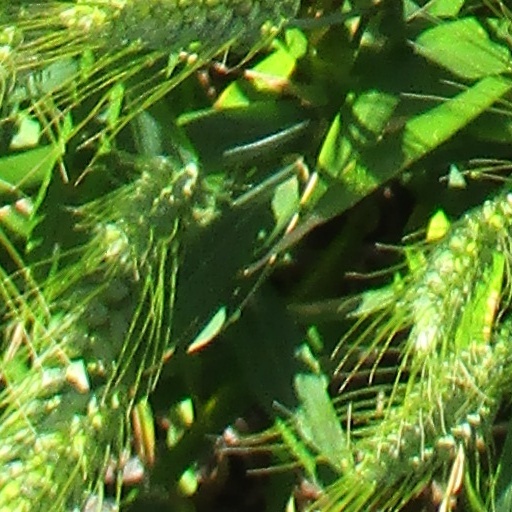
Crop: wheat